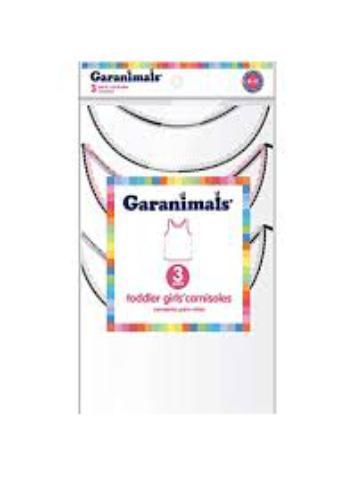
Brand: garanimals
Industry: Clothes